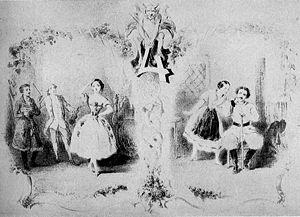
Le ballet de l’Opéra national de Paris est l'une des plus prestigieuses et la plus ancienne des compagnies de danse classique du monde.